Cathedral High School (Hamilton, Ontario)

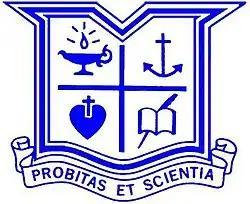
Coat of Arms

Cathedral High School is a Catholic secondary school located in Hamilton. It is a part of the Hamilton-Wentworth Catholic District School Board and is affiliated with the nearby cathedral Christ the King.